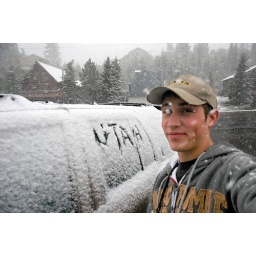
Utah is cold. Me making a funny face and the car near Park City